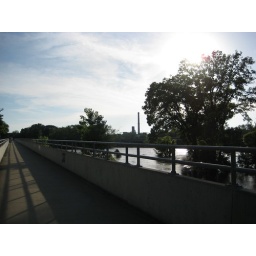
Photo of the Cedar Falls Power Plant taken from the bike trail bridge over the Cedar River.